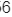
Number: 6